Robb Alvey

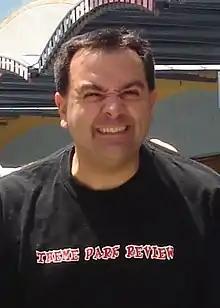
Robb Alvey in May 2008

Alvey is best known as a roller coaster reviewer and aficionado. His Theme Park Review website was started in 1996 and became a site for coaster videos, photos, forums, and information about theme parks and roller coasters. As of 2012, the website sees over 2 million visitors a year and has more than 35,000 registered members. After the popularity of his website increased, a number of people indicated they wished to be involved in his theme park tours, so he began selling tickets for fans to accompany him. These tours were organized by Alvey through his website and span multiple theme parks across the United States and internationally, such as the Middle America Tour in August 2010, where seventeen theme parks were attended over the course of fifteen days, and a 40-person world tour that included Aussie World in Australia. He is also a member of the American Coaster Enthusiasts organization.